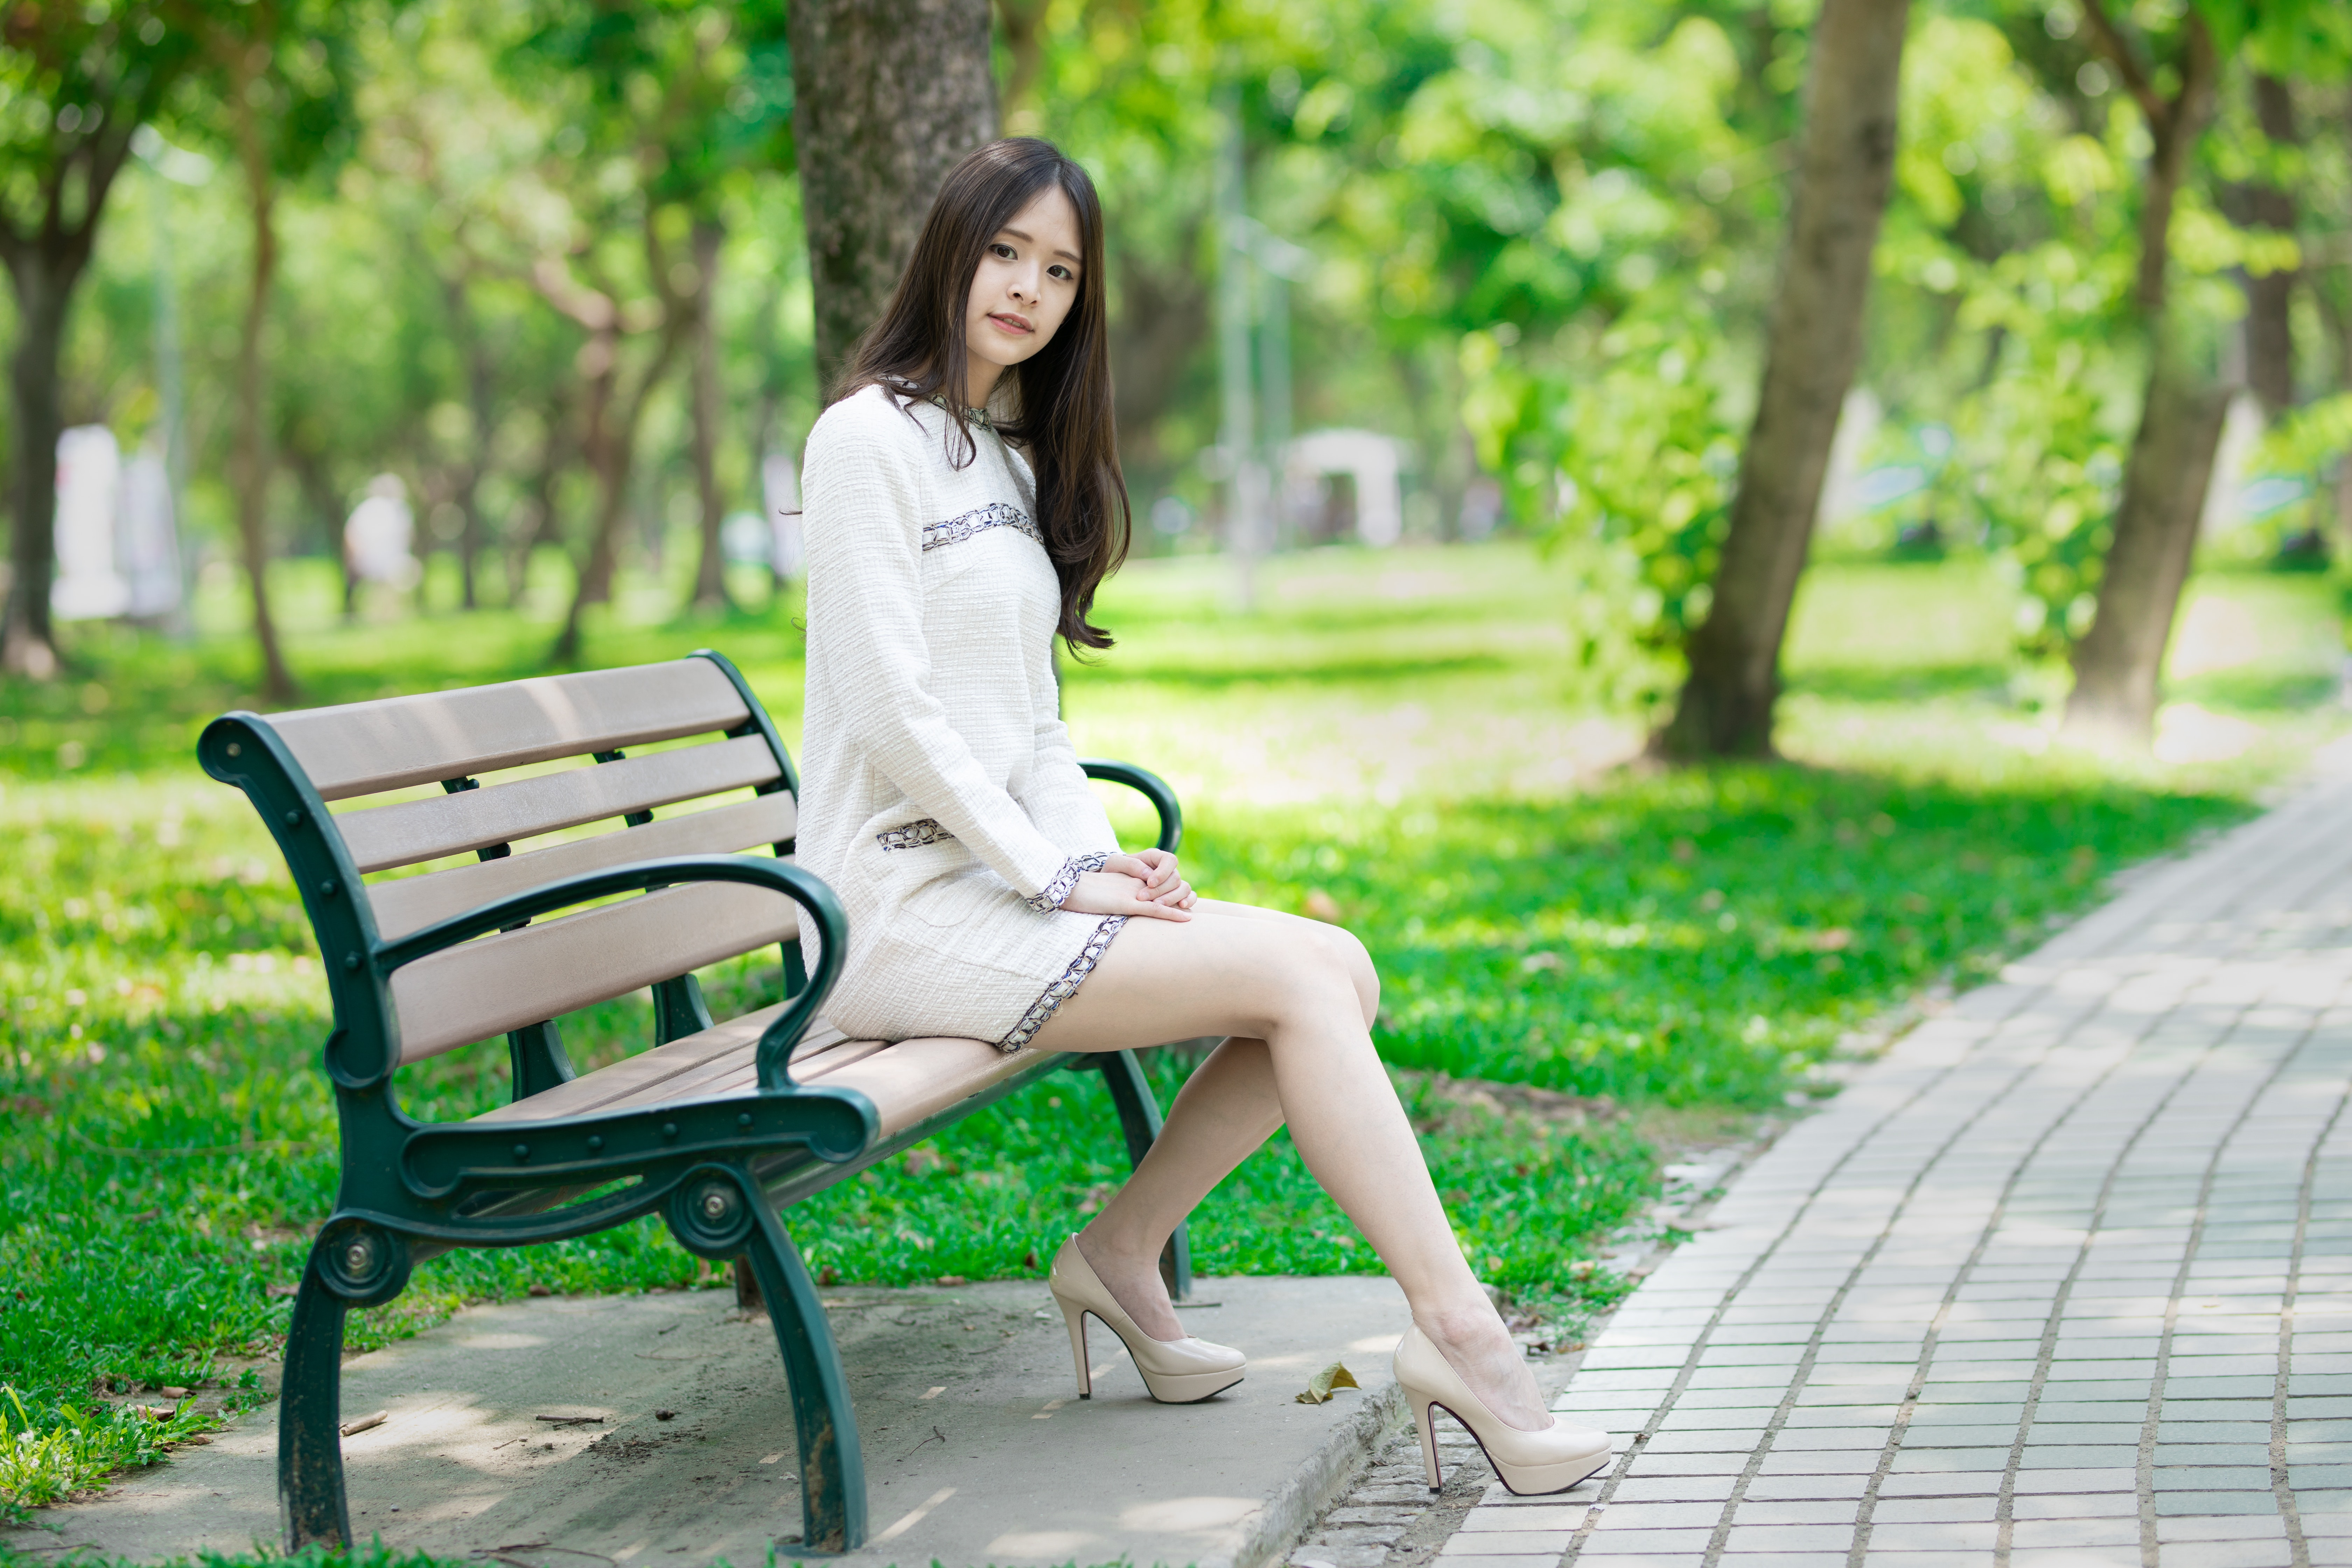
white, photograph, green, sitting, nature, beauty, skin, grass, leg, pink, fashion, botany, tree, hairstyle, spring, dress, furniture, human leg, photography, model, lip, summer, joint, leisure, footwear, photo shoot, long hair, park, sunlight, plant, thigh, street fashion, smile, portrait photography, shoe, bench, knee, black hair, garden, happy, brown hair, chair